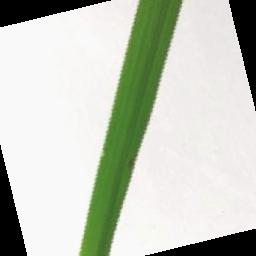
Label: Rice___Brown_Spot